Kristen Wiig

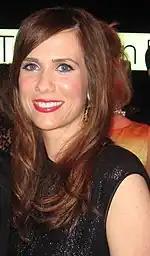
Wiig at an event for the 2008 "Time" 100

She was nominated for four Primetime Emmy Awards for Outstanding Supporting Actress in a Comedy Series for her work on "SNL" (2009 to 2012). Wiig headlined the 2009 Christmas special "SNL Presents: A Very Gilly Christmas", featuring new sketches with her character Gilly and highlights of older "SNL" clips. She was featured in "Entertainment Weekly"'s list of 15 Great Performances for her various impersonations on "SNL" (December 2008) and in "EW"s list of the 25 Funniest Women in Hollywood (April 2009). She voiced Lola Bunny in the series "The Looney Tunes Show" from 2011 to 2014.